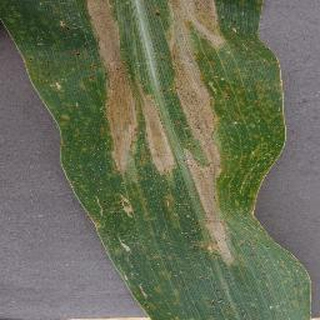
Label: corn_northern_leaf_blight